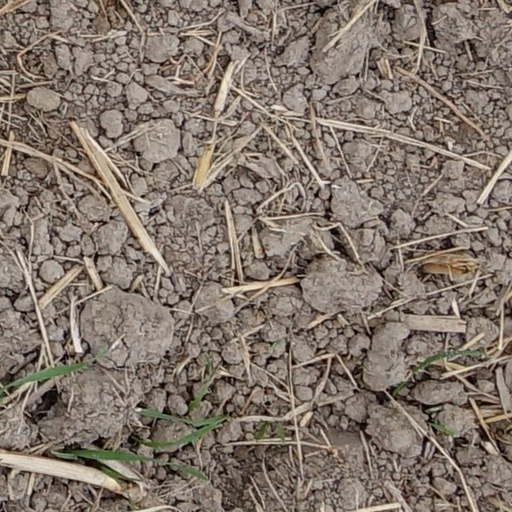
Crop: wheat